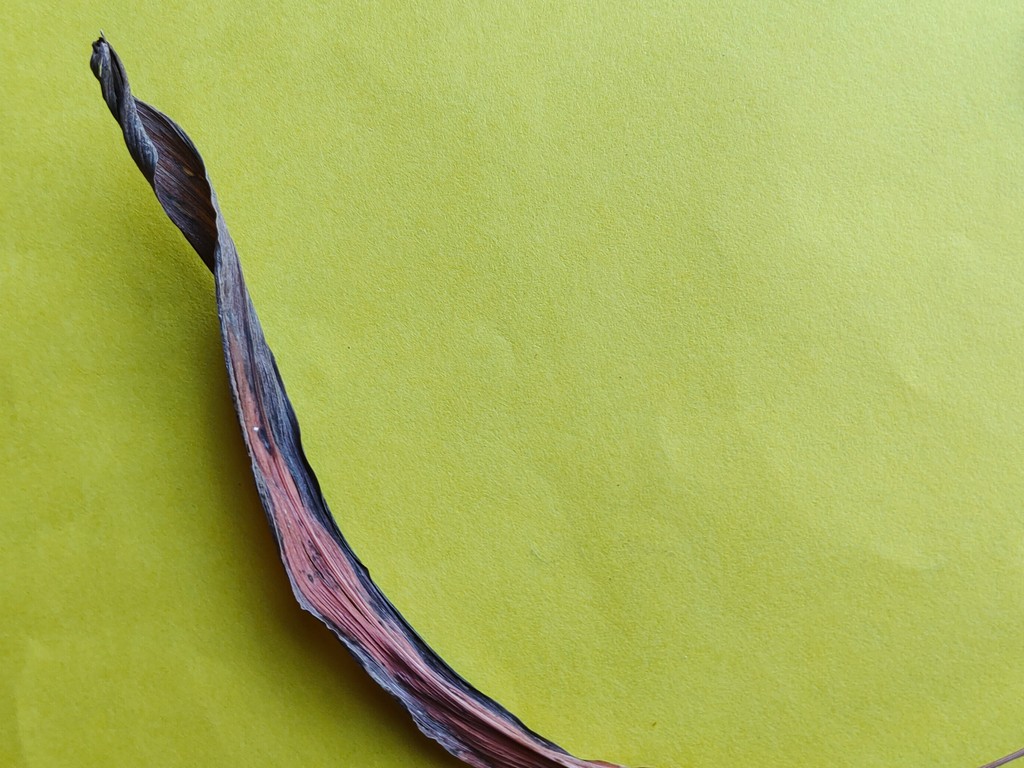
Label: Dried